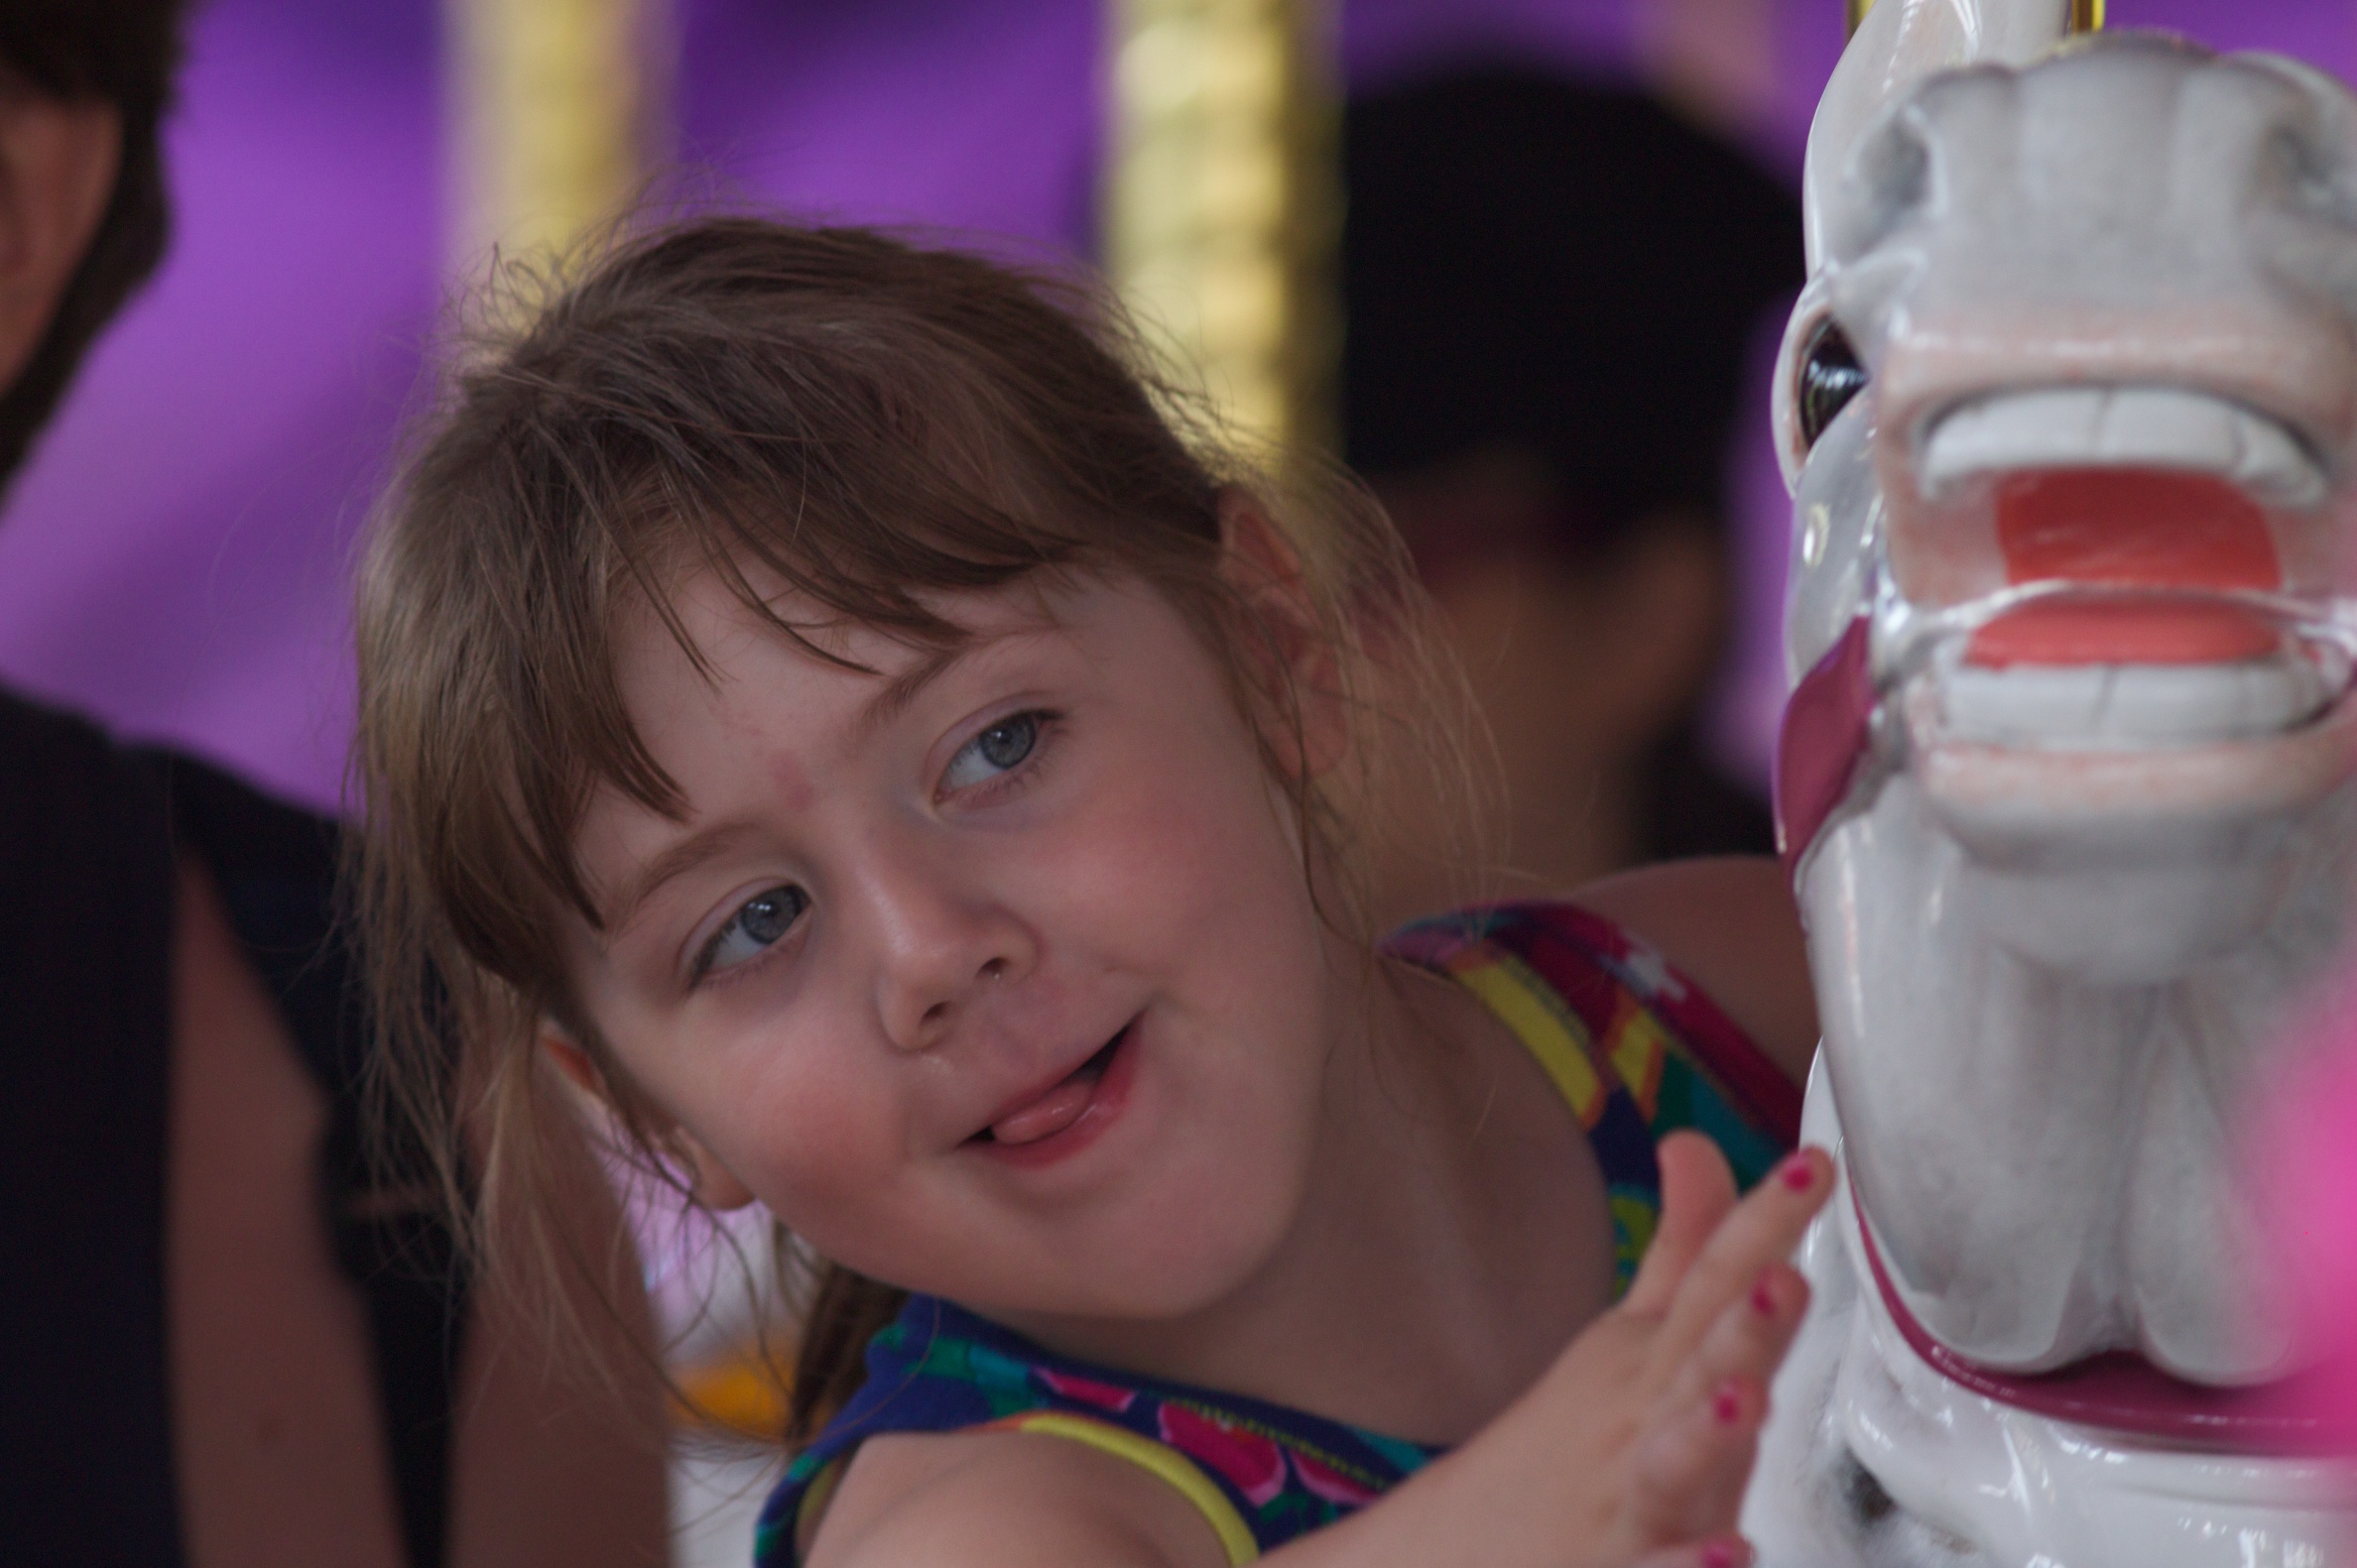
child, facial expression, smile, disney, fun, party, skin, nmc2010, photosafari